Middleton-Pinckney House

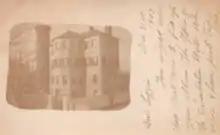
The house was used as the headquarters for the water company when this postcard was made in 1907 showing a 135,000 gallon water tower to the immediate west of the house.

In 1988, the house became the location of the headquarters of the Spoleto Festival USA. The City of Charleston donated the house to the festival in 2002, which undertook a rehabilitation of the property. The house is listed on the National Register of Historic Places as a contributing property to the Charleston Historic District.